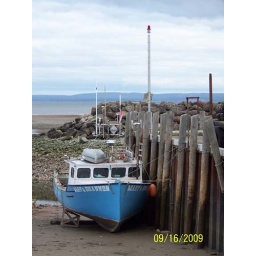
Tide's out in the Bay of Fundy. Local signage advertised horseback riding on the ocean floor during low tide.